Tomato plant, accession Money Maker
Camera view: vertical (180 deg); turntable rotation: 300 degrees
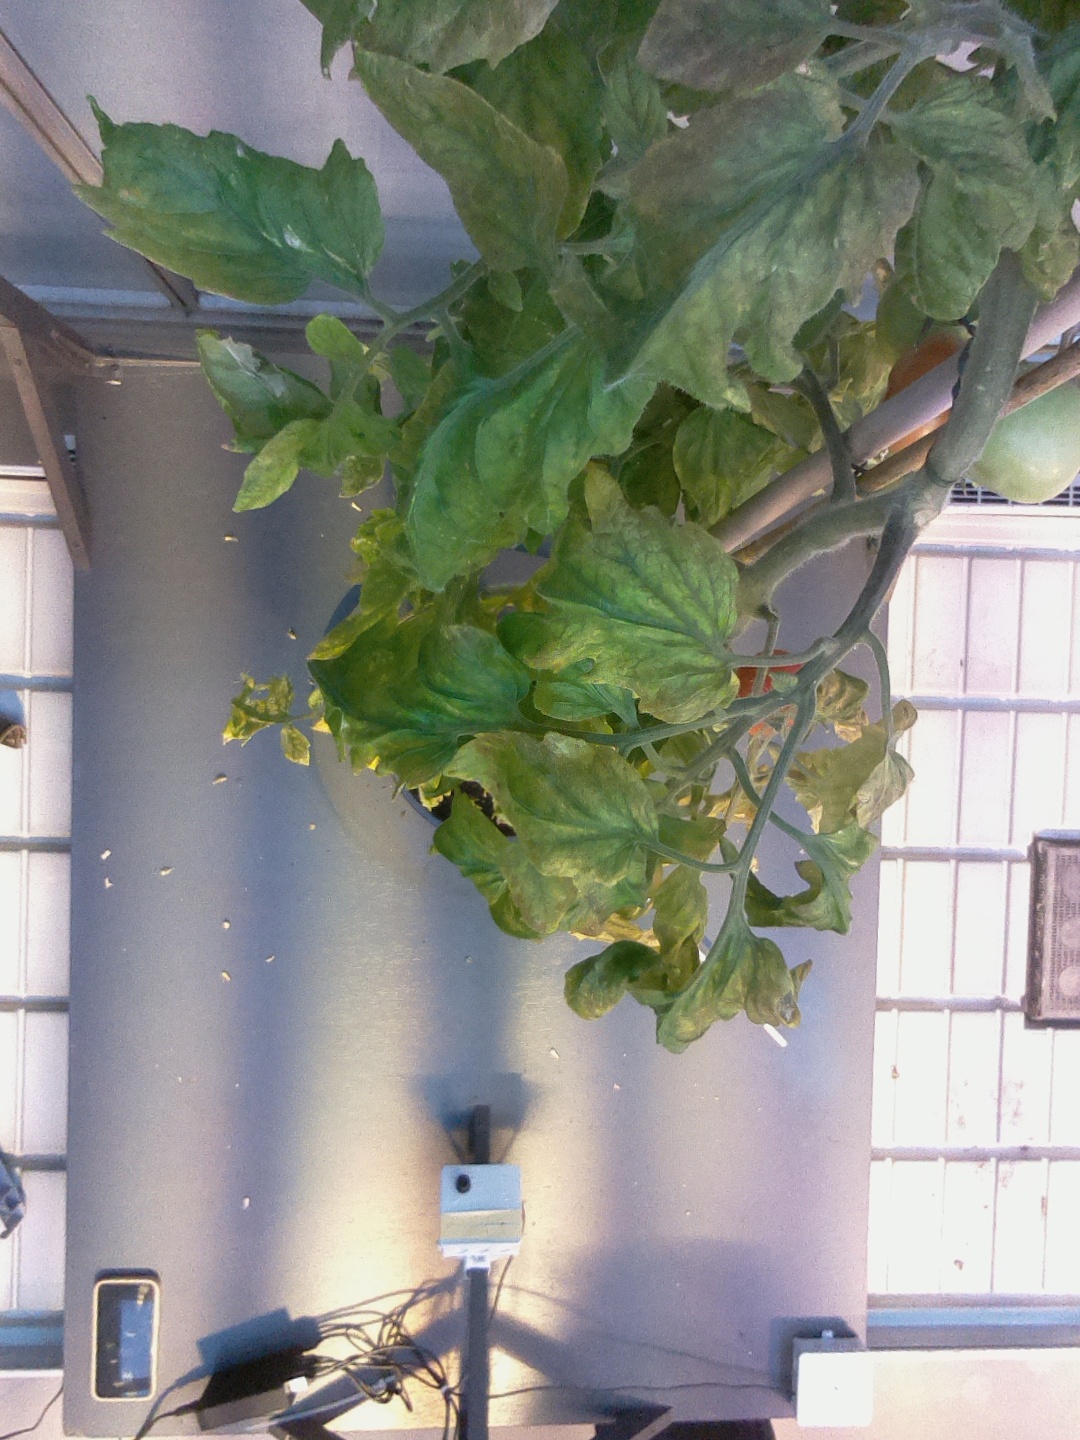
BBCH growth stage 81: 10%-20% of fruits show typical fully ripe color